Agriculture in Sweden

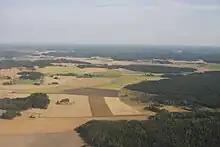
Mixed arable and woodland areas in Sigtuna Municipality, close to Arlanda Airport.

Agriculture in Sweden differs by region. This is due to different soils and different climate zones, with many parts of the country being more suitable to forestry. It makes more economic sense to dedicate land to forestry than agriculture in the northern and mountainous parts of the country.